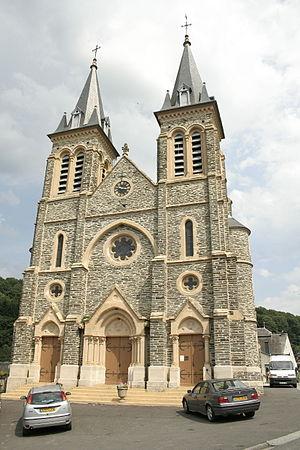
Pussemange (Belgique), l’église Saint-Hilaire (1872-1874).
Pussemange est une section de la commune belge de Vresse-sur-Semois située en Région wallonne dans la province de Namur.